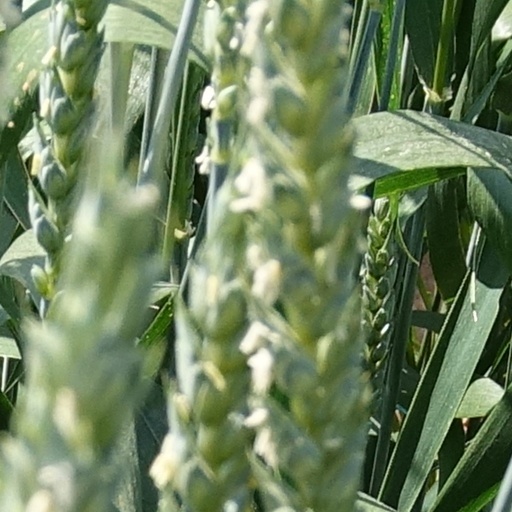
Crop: wheat